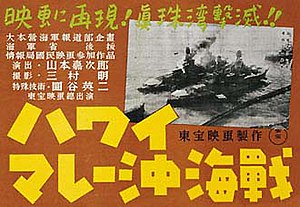
Krigsfilm
Filmplakat for Kajiro Yamamotos Hawai Mare oki kaisen, (ハワイ・マレー沖海戦,), Toho Company, 1942
Krigsfilm er en filmgenre der beskæftiger sig med krig, normalt omhandledne sø-, luft- eller land-slag. Krigsfilm kan være fiktion, baseret på historiske begivenheder, docudrama eller biografiske